Mass surveillance in the United Kingdom

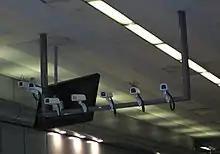
A bank of seven closed-circuit television cameras monitoring people exiting Birmingham New Street, a major British railway station

A series of media reports in 2013 revealed bulk collection and surveillance capabilities involving GCHQ in the United Kingdom such as Tempora and its component programmes Mastering the Internet and Global Telecoms Exploitation. The Tempora programme involves a large-scale buffer for storing internet content for three days and metadata for 30 days. A number of other GCHQ operations were revealed, including hacking into telecoms equipment, access to fibre-optic cables and programmes operated jointly with the NSA.